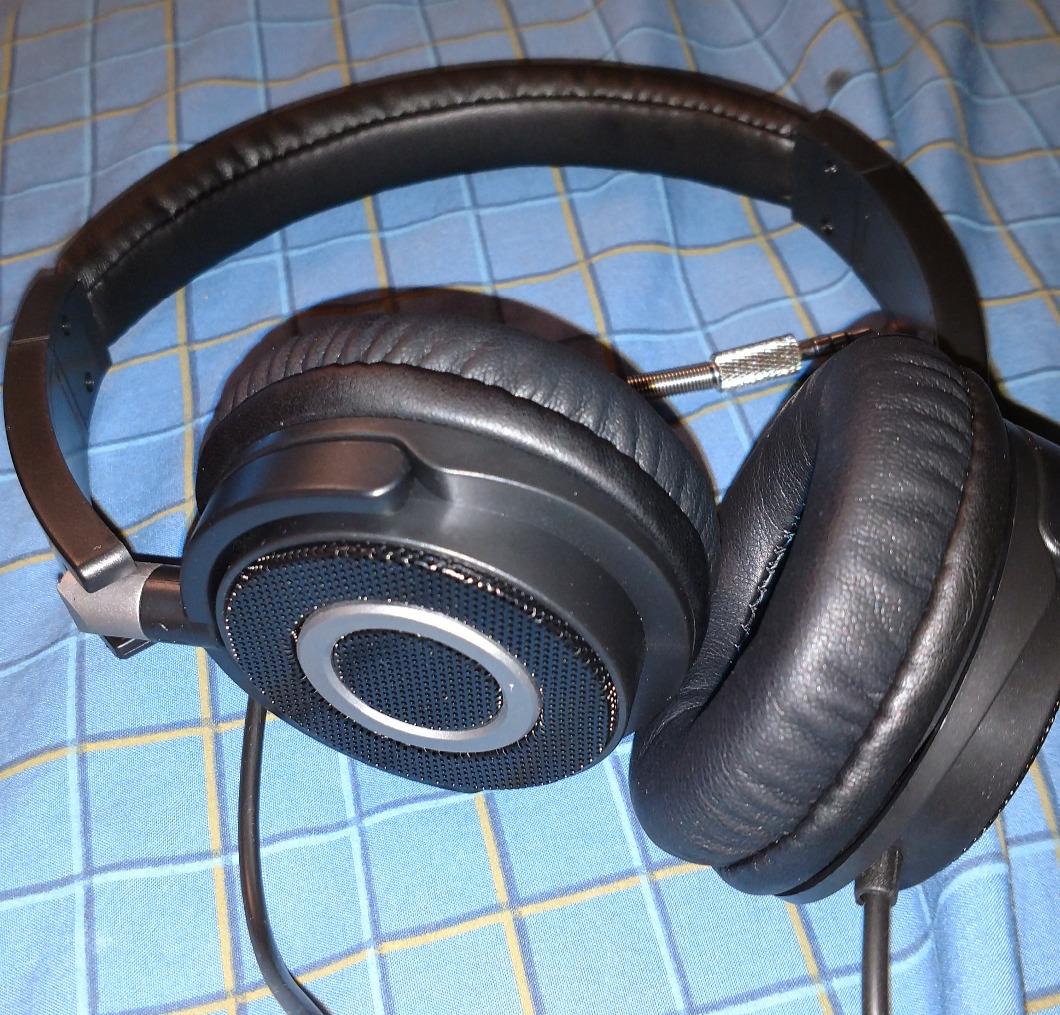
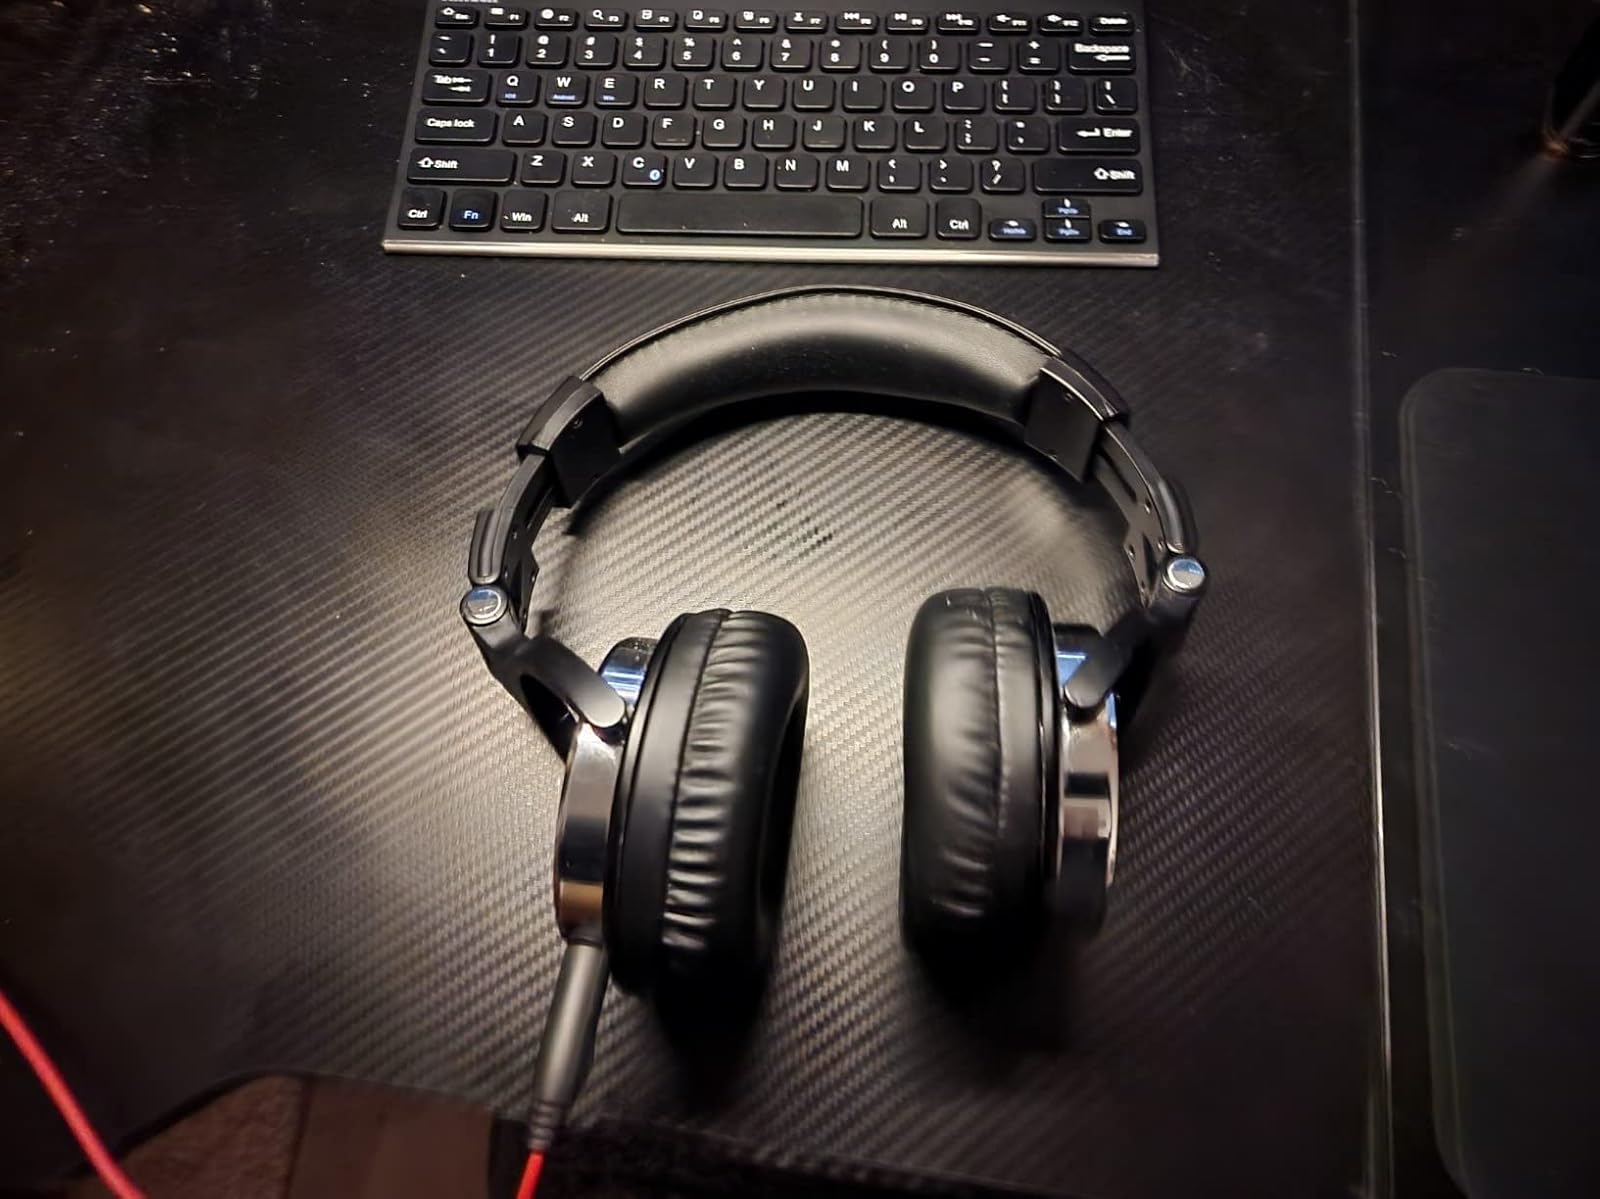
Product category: headphones
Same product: no